Martin Petrov

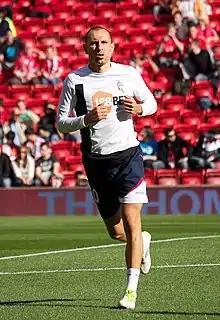
Petrov with Bolton Wanderers in 2011

Martin Petyov Petrov (born 15 January 1979) is a Bulgarian former professional footballer who played as a winger, most notably for VFL Wolfsburg, Atletico Madrid, Manchester City, and Bolton Wanderers. He also played 90 times for Bulgaria.